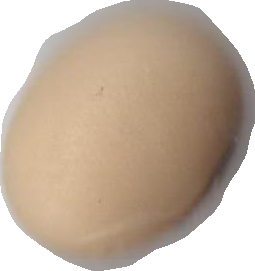
Variety: Anjasmoro